Spatalla parilis

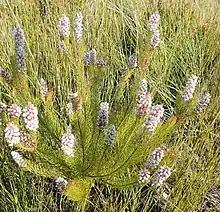

The plant occurs in the Hottentots Holland Mountains to the Riviersonderend Mountains and on top of the Langeberg at Garcia's Pass. The plant grows on cool, southern slopes at elevations of .